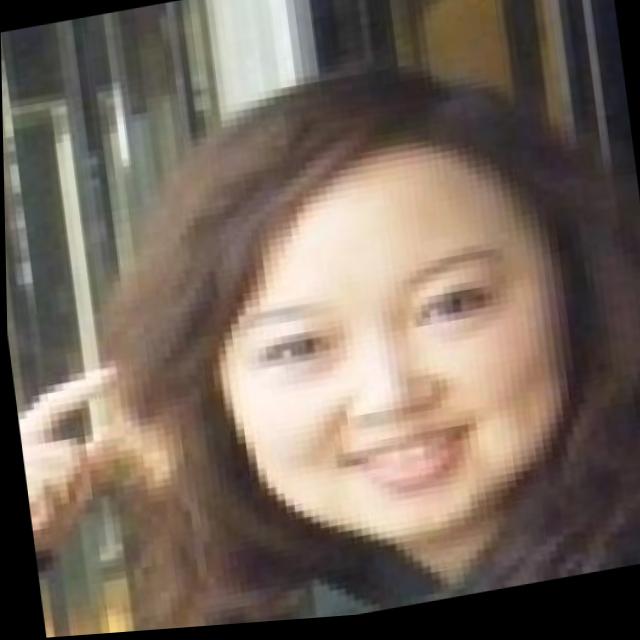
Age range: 21-44